First Carlist War

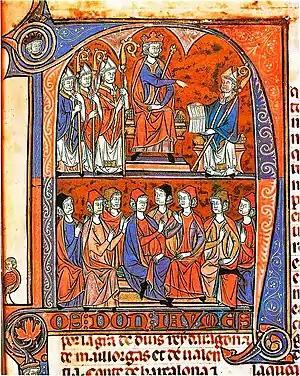
King James I of Aragon receives from Vidal de Canyelles, Bishop of Huesca, the first compilation of the "Furs d'Aragó" (the "Fueros of Aragon"), 1247

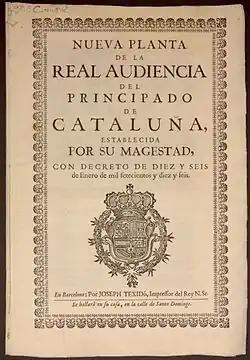
Cover of the Nueva Planta decrees of Catalonia

In 1823, the Spanish Government during the Trienio Liberal had re-instated the Spanish Constitution of 1812, which had abolished the fueros and established a parliamentary monarchy, among other changes. Ferdinand VII repealed it later in the year after he appealed to European powers of the Congress of Vienna in order to restore his absolute powers and France sent a military expedition. The decade that followed the end of the Trienio became known as the Ominous Decade, in which Ferdinand suppressed his enemies, the press, and the institutional reforms of the liberals. He also established a militia called the "Voluntarios Realistas" ("Royalist Volunteers") which peaked at 284,000 men in 1832 in order to facilitate this suppression, led by an inspector general who answered only to the King himself and funded independently by permanent tax revenues. They were recruited exclusively from conservatives and declared its aim the protection of the royals against liberal attacks.